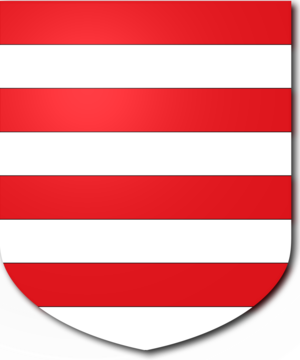
Les Venier sont une famille patricienne de Venise.